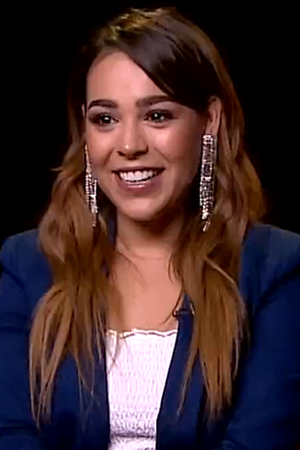
Élite est une série télévisée de thriller dramatique espagnole, créée par Darío Madrona et Carlos Montero et diffusée au niveau mondial depuis le 5 octobre 2018 sur Netflix.
Danna Paola est une chanteuse, actrice et mannequin mexicaine, née le 23 juin 1995 à Mexico. Elle a gagné en popularité en tant qu’actrice et chanteuse enfantine, participant à des dizaines de projets télévisés tout au long de sa petite enfance et de son adolescence.